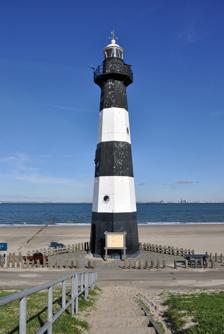
Building: Nieuwe Sluis
Country: Netherlands
Year built: 1867
Lighthouse in Zeeland, Netherlands Lighthouse Nieuwe Sluis Nieuwe Sluis Location Breskens , Netherlands Coordinates 51°24′25″N 3°31′17″E / 51.40694°N 3.52139°E / 51.40694; 3.52139 Tower Constructed 1867 Construction cast iron Height 28.4 m Shape octagon Heritage Rijksmonument Light First lit 19 January 1868, 2016 Deactivated 2011 Focal height 28 m (92 ft) Intensity 11,000 cd Range 10 nautical miles (19 km) Characteristic OC10 sec Nieuwe Sluis is a Dutch lighthouse in the Nieuwesluis community, a few kilometres west of Breskens , Zeeland , and the southernmost in the country. History Designed by Quirinus Harder , it was built between 1866 and 1867. The octagonal, black and white tower marks the entrance to the Westerschelde . The tower is 28.4 metres (93 ft) tall and consists of five stories. It is part of a series of lights marking the end of the Schelde river and guide traffic between the North Sea and the harbor of Antwerp . Nieuwe Sluis is the oldest extant cast iron lighthouse in the Netherlands after the one in Renesse was demolished in 1915. Initially it was yellow, then it received red-white bands, before it was painted black and white. The lens assembly was made by the French company of Barbier, Bénard & Turenne, and includes a copper cupola. Initially it was the first in a series of leading lights . During World War II the lighthouse was deactivated and covered in camouflage paint; it was not reactivated until 1951. Originally the lighthouse stood on top of the dike, but when that dike was raised as part of the Delta Works the lighthouse ended up on the seaside. Since 2010 it no longer serves a nautical purpose and in October 2011 the light went out permanently. Alternative uses for the building were investigated. In 2012 ownership was transferred from the Belgian government to a foundation, and in 2014 that foundation was granted E20,000 by Dow Benelux for repairs and renovations. See also Dutch Rijksmonument 31526 Netherlands portal List of lighthouses in the Netherlands References